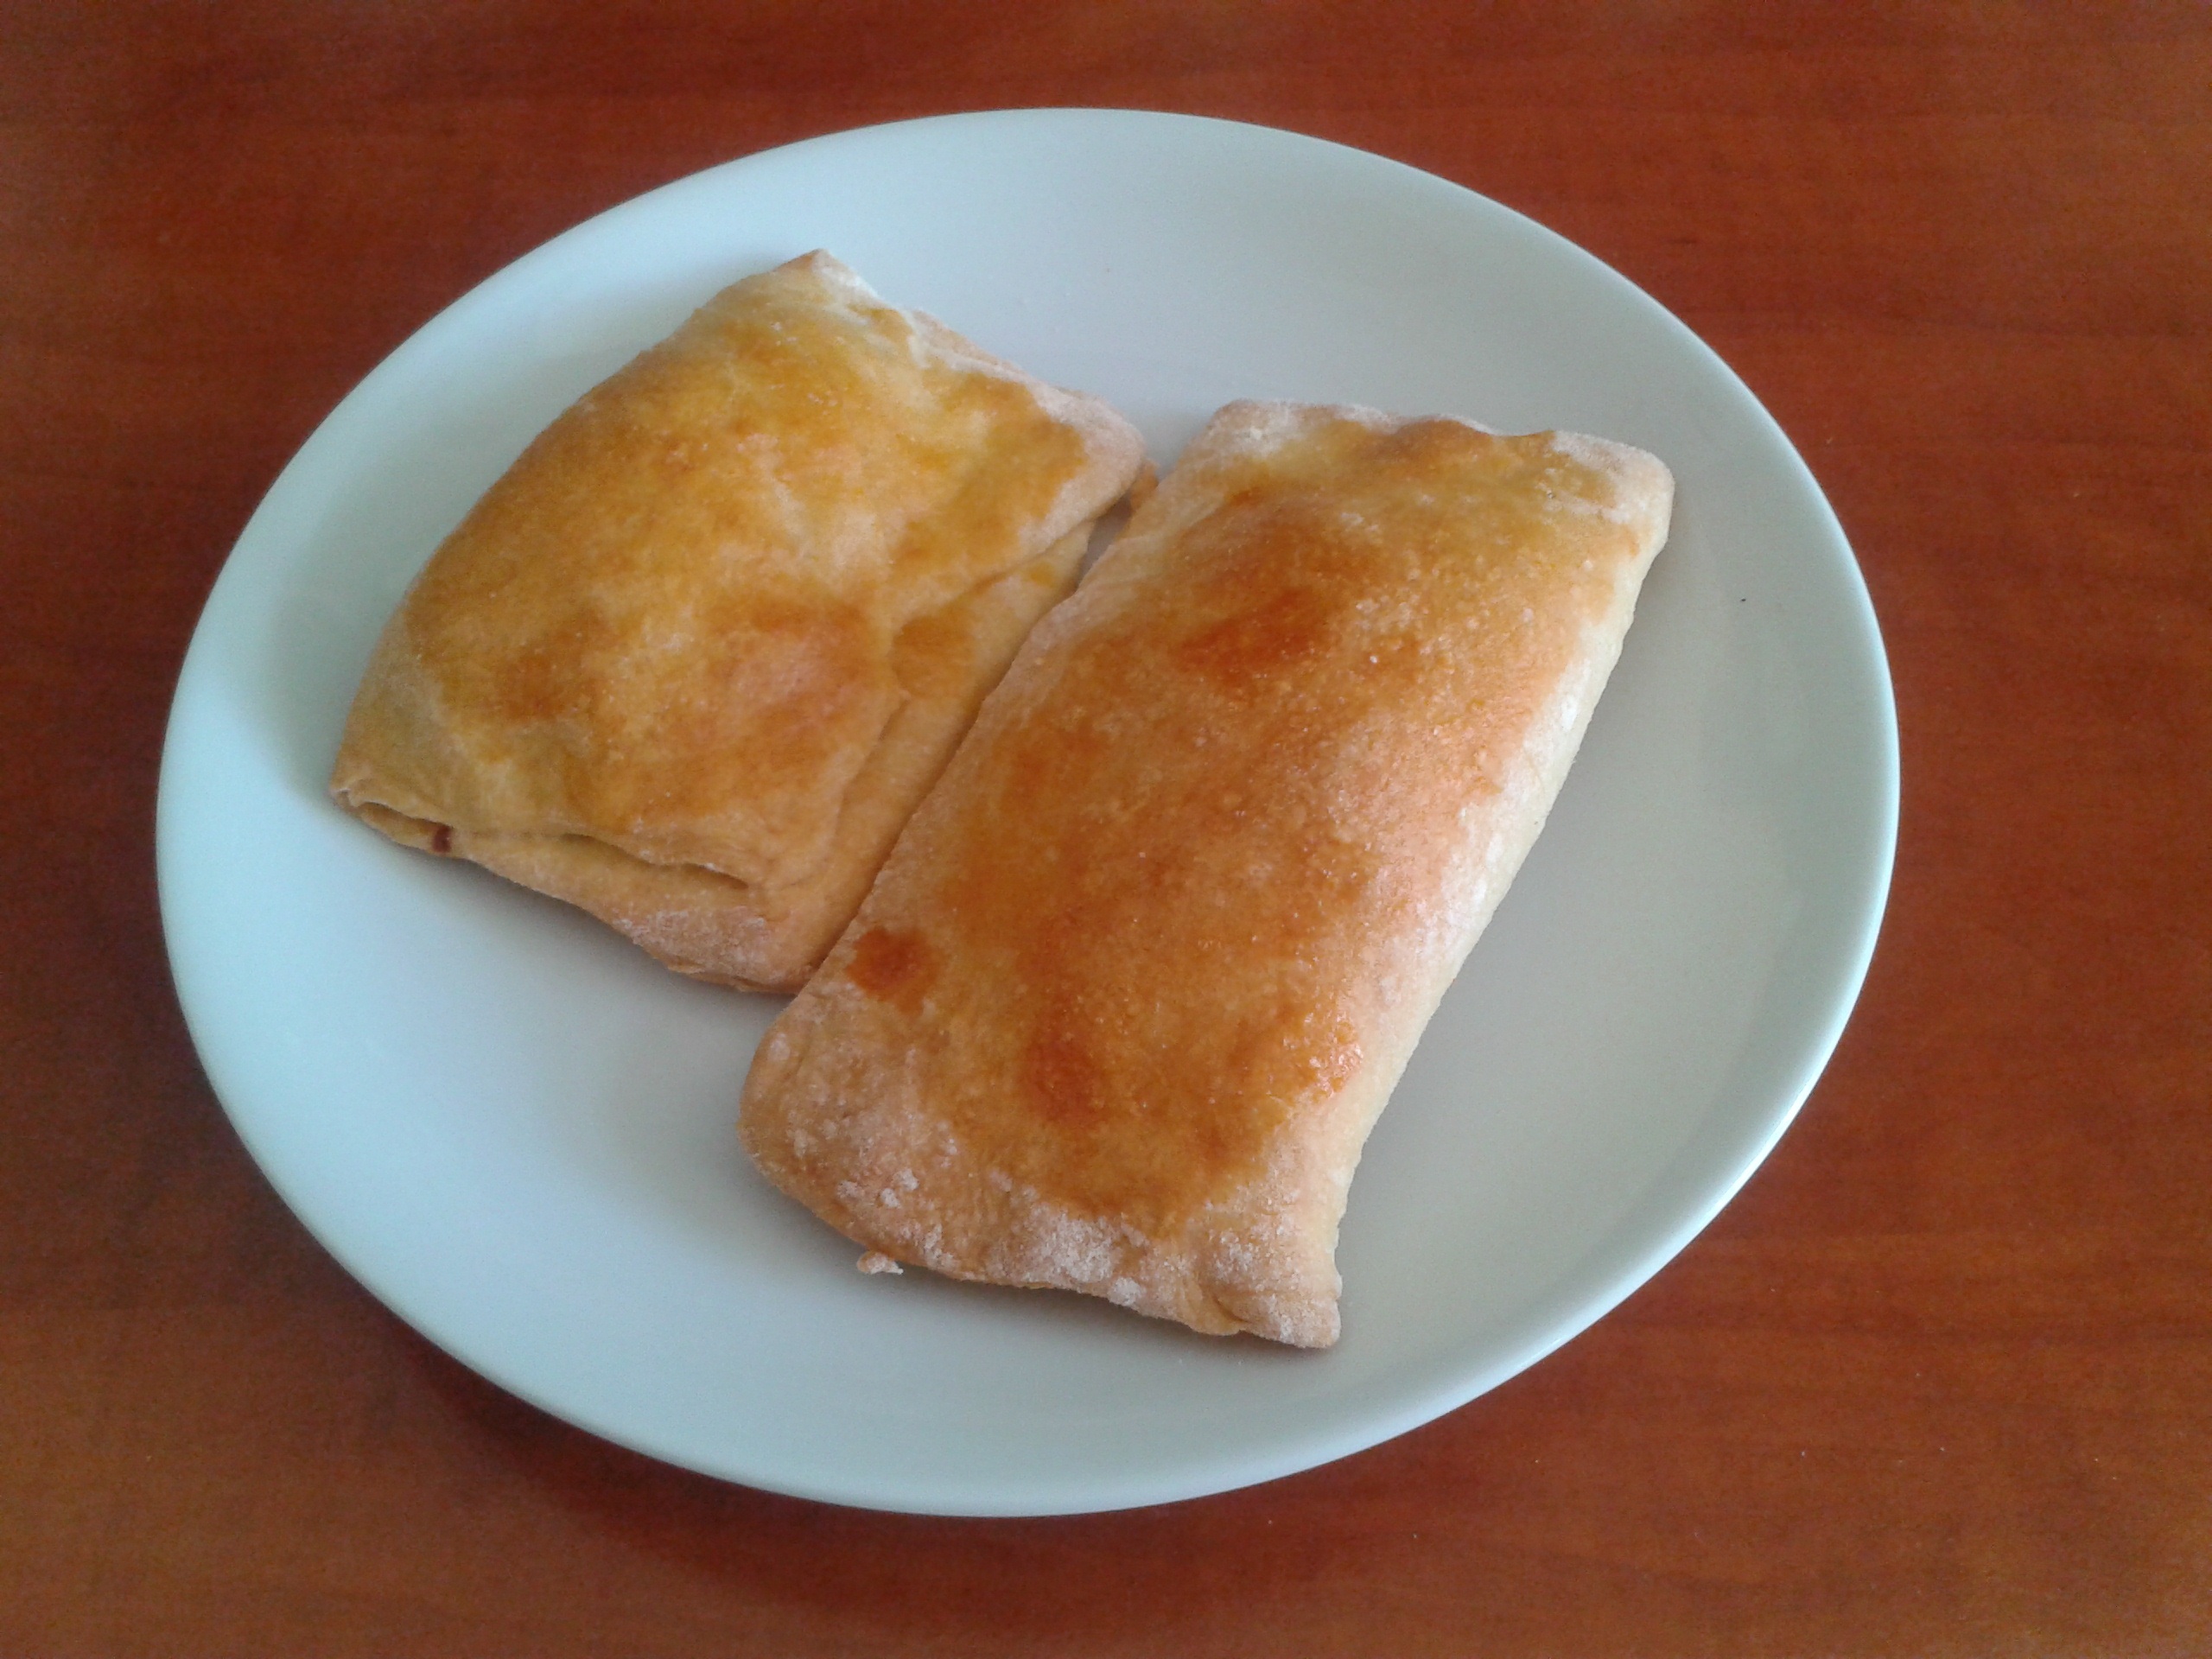
dish, meal, food, plate, breakfast, snack, dessert, cuisine, pastry, asian food, russian, baked goods, pirogi, chinese food, egg roll